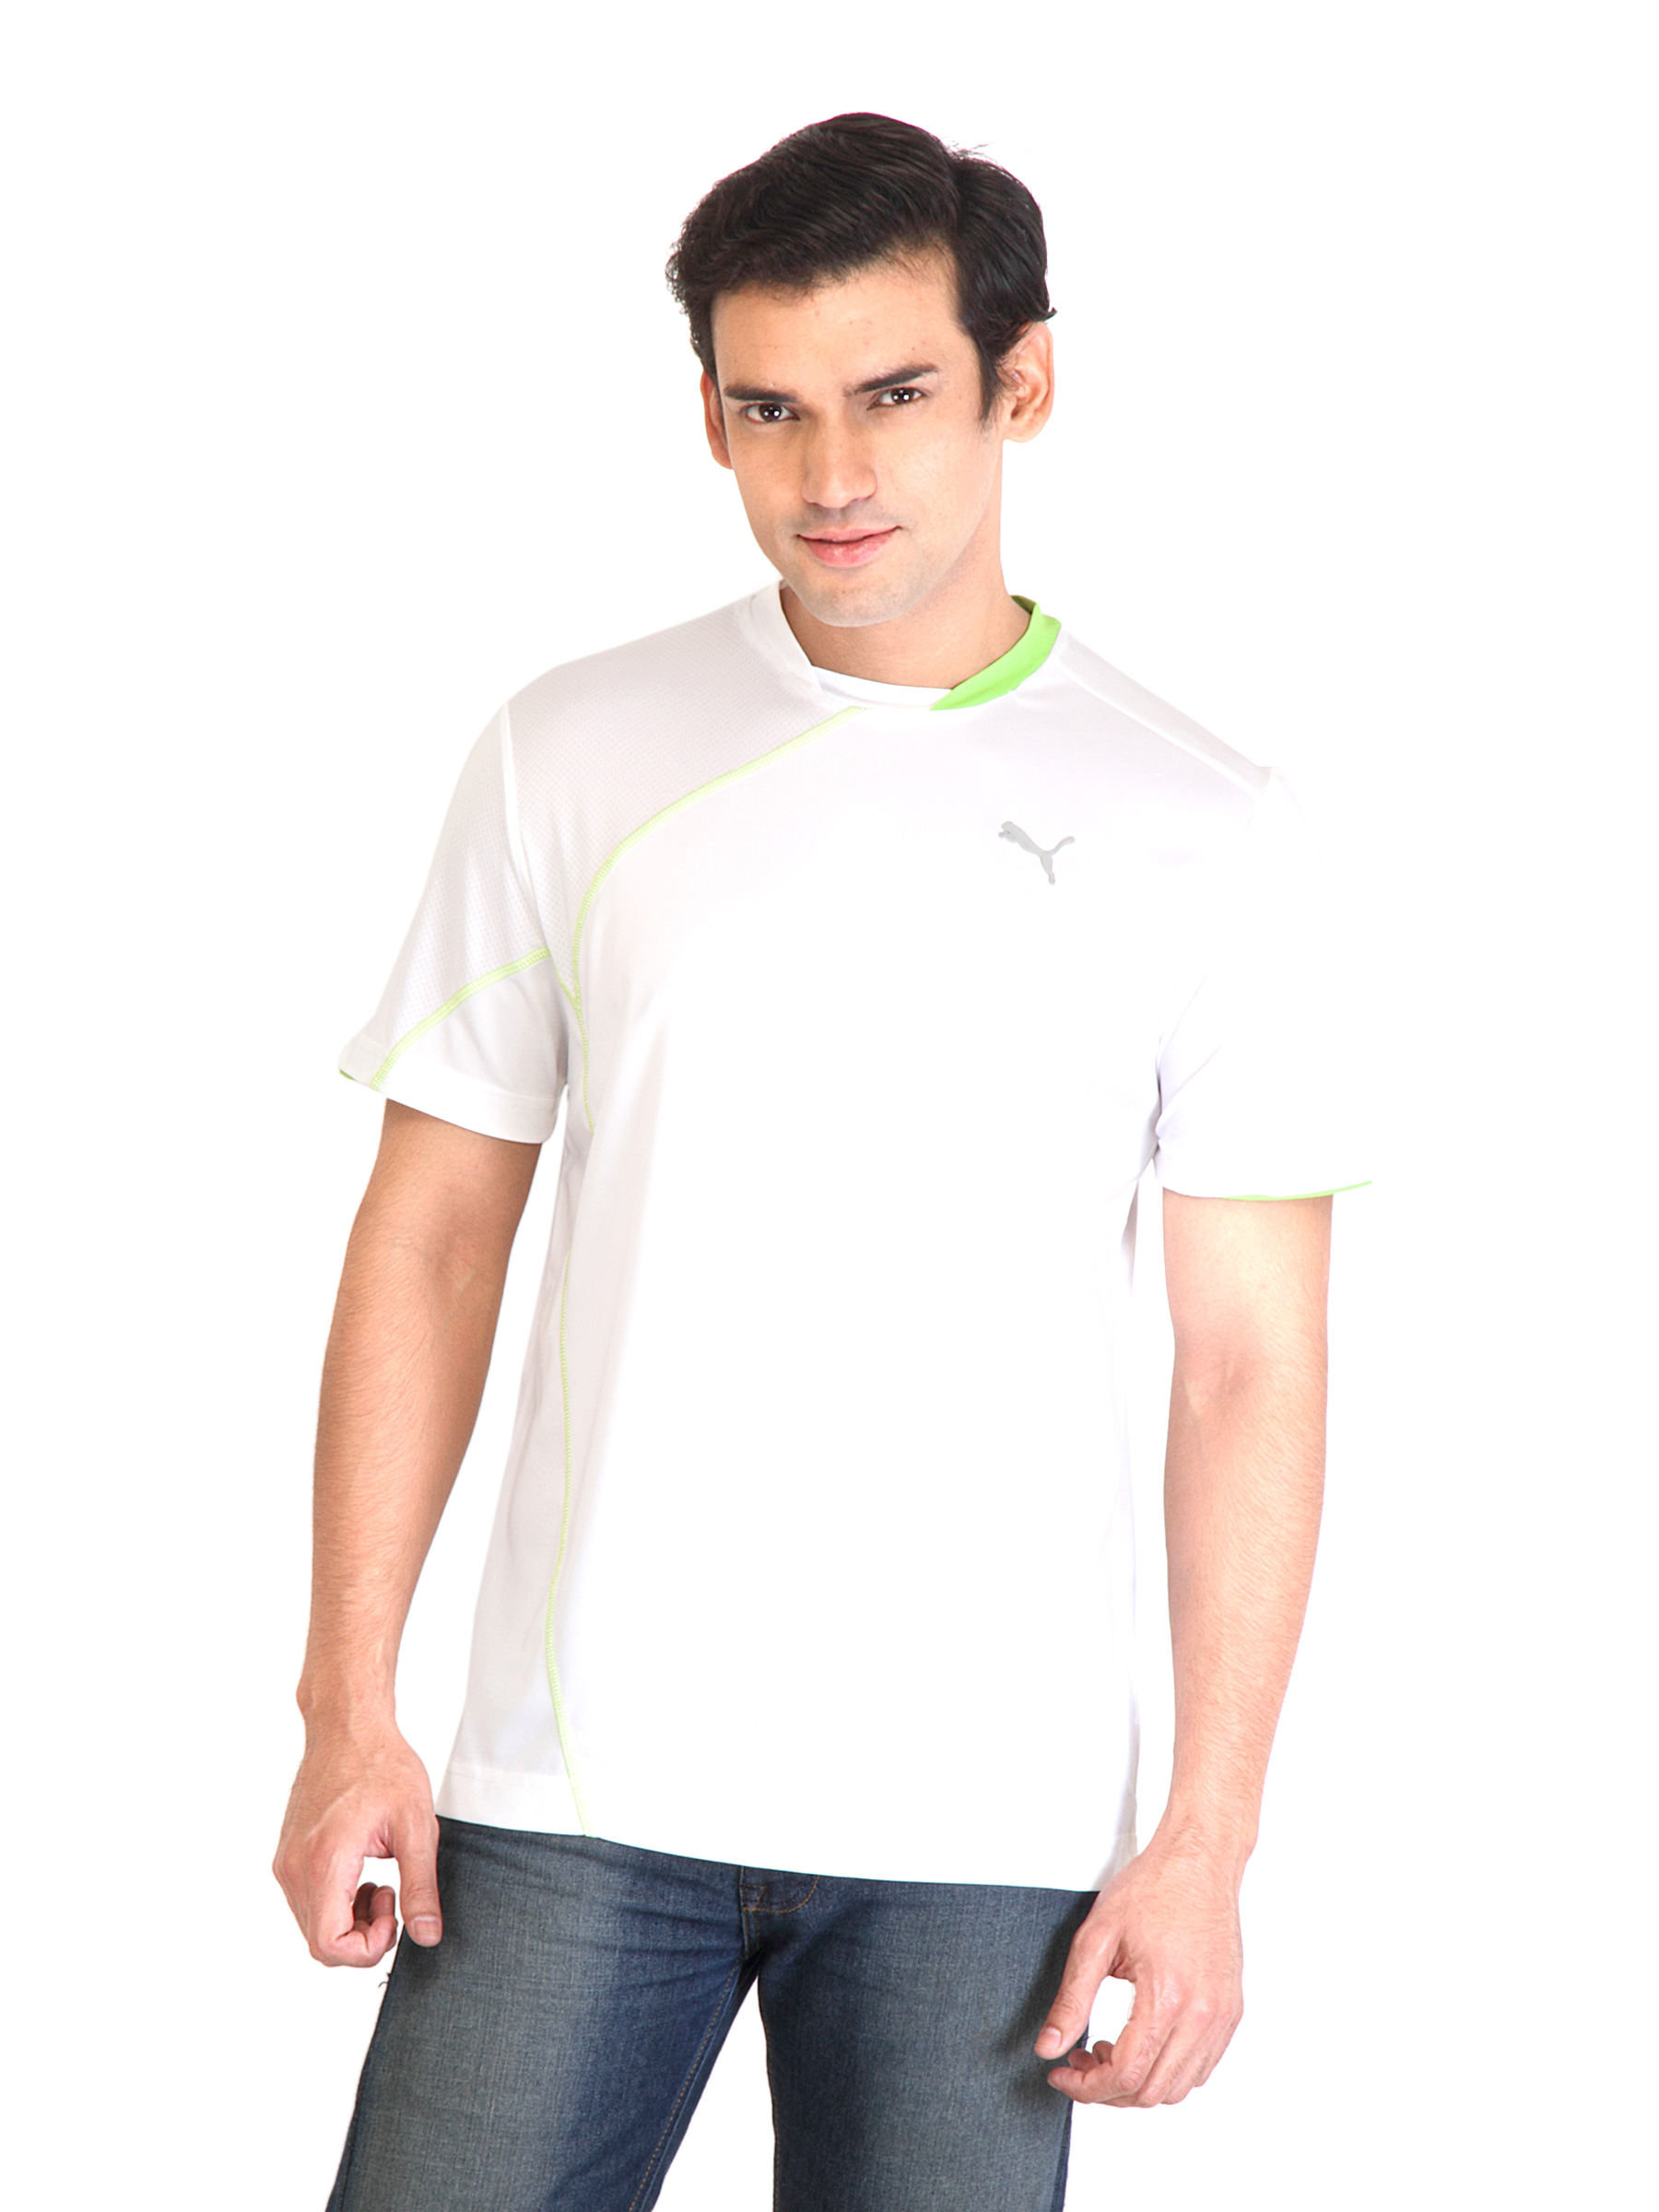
Puma Men Training  White TShirt
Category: Apparel / Topwear / Tshirts
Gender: Men
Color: White
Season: Fall 2011
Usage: Sports